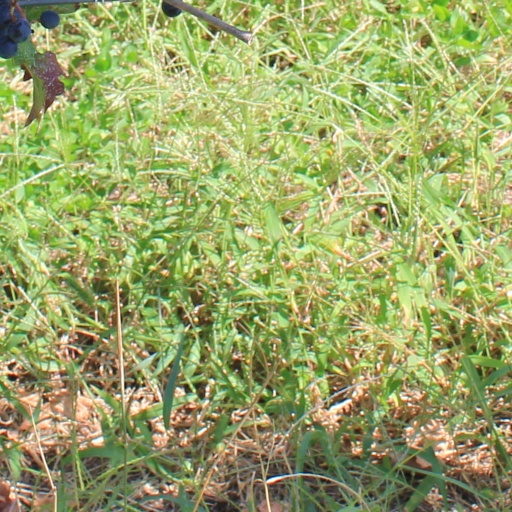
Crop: grape